Goldsmith's Inlet mill

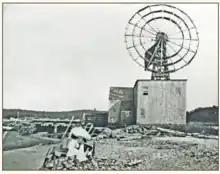
Goldsmith's Inlet windmill after 1870

It was built as a tidal mill on the inlet on the North Fork of Long Island, New York and construction started in 1839, with completion in 1840. The materials used for the construction of the mill included stones, boards, bricks, as well as the labor of the workers who built it.